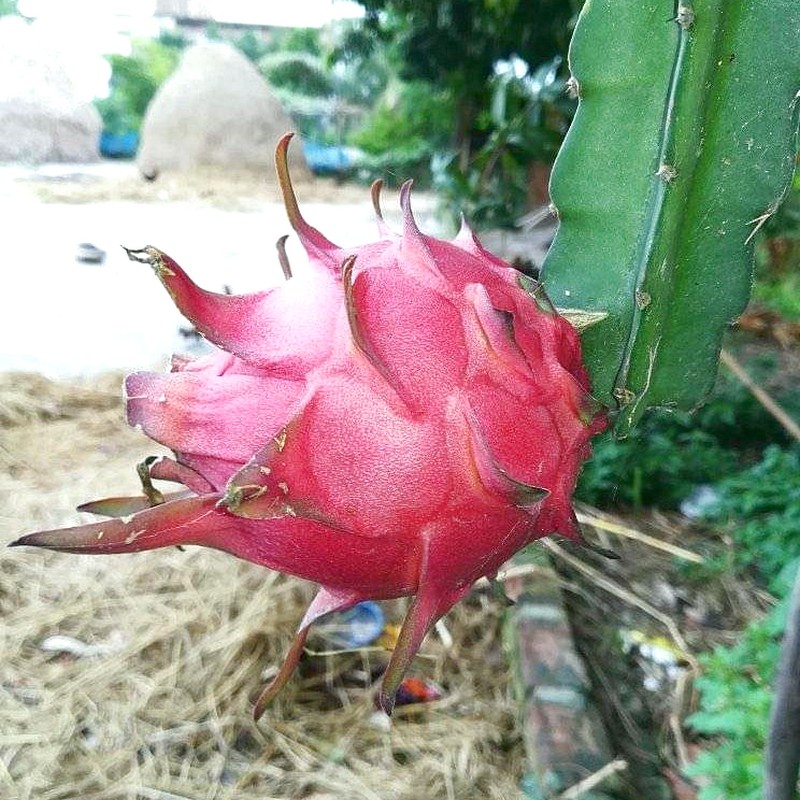
Label: Fresh Dragon Fruit